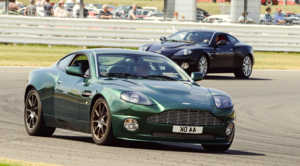
Sur circuit
L'Aston Martin V12 Vanquish est une automobile de la marque britannique Aston Martin. Comme la famille Virage qu'elle remplace, cette GT se veut être le modèle le plus élevé de la gamme.